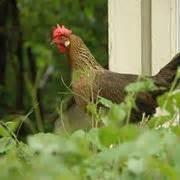
chicken